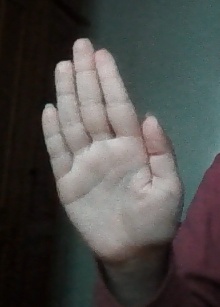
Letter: seen